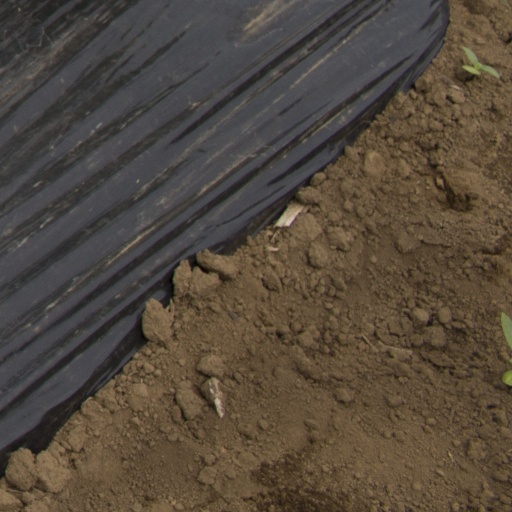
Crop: Jerusalem artichoke